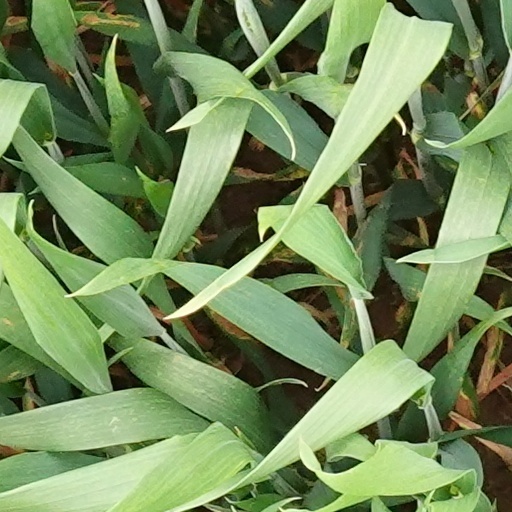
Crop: wheat